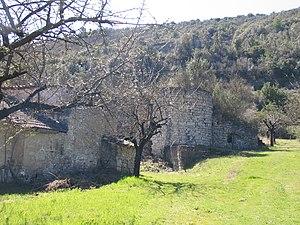
vue d'ensemble de l'usine
L'ancienne usine à chaux de La Tour-sur-Orb, plus communément appelée Le Four à Chaux de La Tour-sur-Orb est un monument situé à La Tour-sur-Orb dans le département de l'Hérault, France.